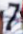
Number: 7